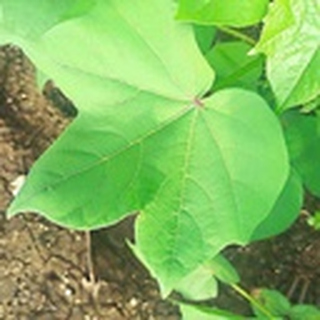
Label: healthy_cotton